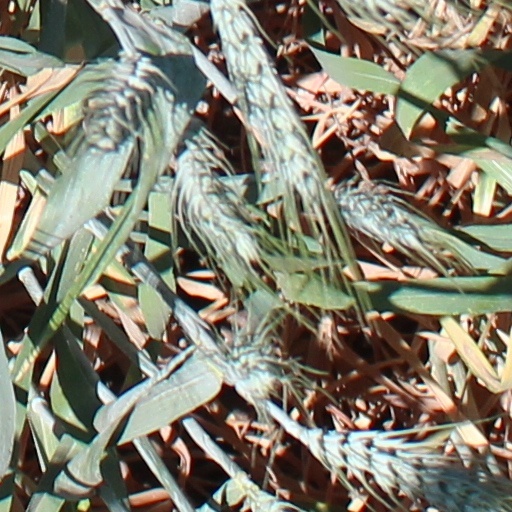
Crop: wheat